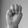
ASL letter: M